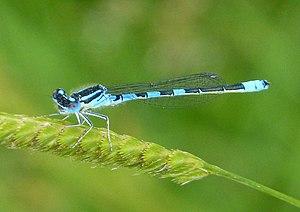
Cette liste recense les odonates répertoriés dans le canton de Genève par un ouvrage de 1996, complété par un ouvrage de 2012.